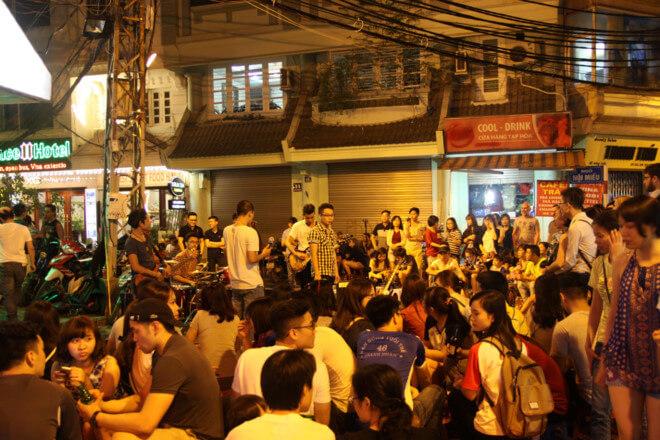
đây là khung cảnh ở một buổi biểu diễn nghệ thuật ngoài trời